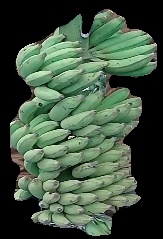
Variety: elakki-bale
Grade: grade1